Ray Mears (basketball)

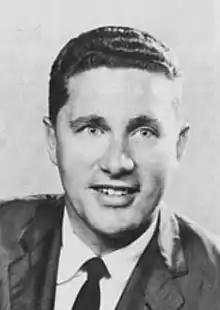
Mears from the 1967 "Volunteer"

Ramon Asa Mears (November 8, 1926 – June 11, 2007) was an American college basketball coach. He served as the head basketball coach at Wittenberg University from 1956 to 1962 and the University of Tennessee from 1962 to 1977. His career record of 399–135 (.747) still ranks among the top 15 all-time NCAA coaching records for those with a minimum of 10 seasons. Mears is largely regarded as the father of Tennessee Volunteers basketball, and was known for his trademark orange blazer, which he wore during games. Mears is also credited with coining the phrase "Big Orange Country." Mears was born in Dover, Ohio and was married to the former Dana Davis. They had three sons: Steve, Mike, and Matt. Ray Mears Boulevard in Knoxville, Tennessee, the city where he died, is named for him.